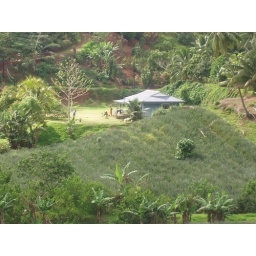
Pineapple plantations. I learned on this day that pineapples grow in the ground not in trees.